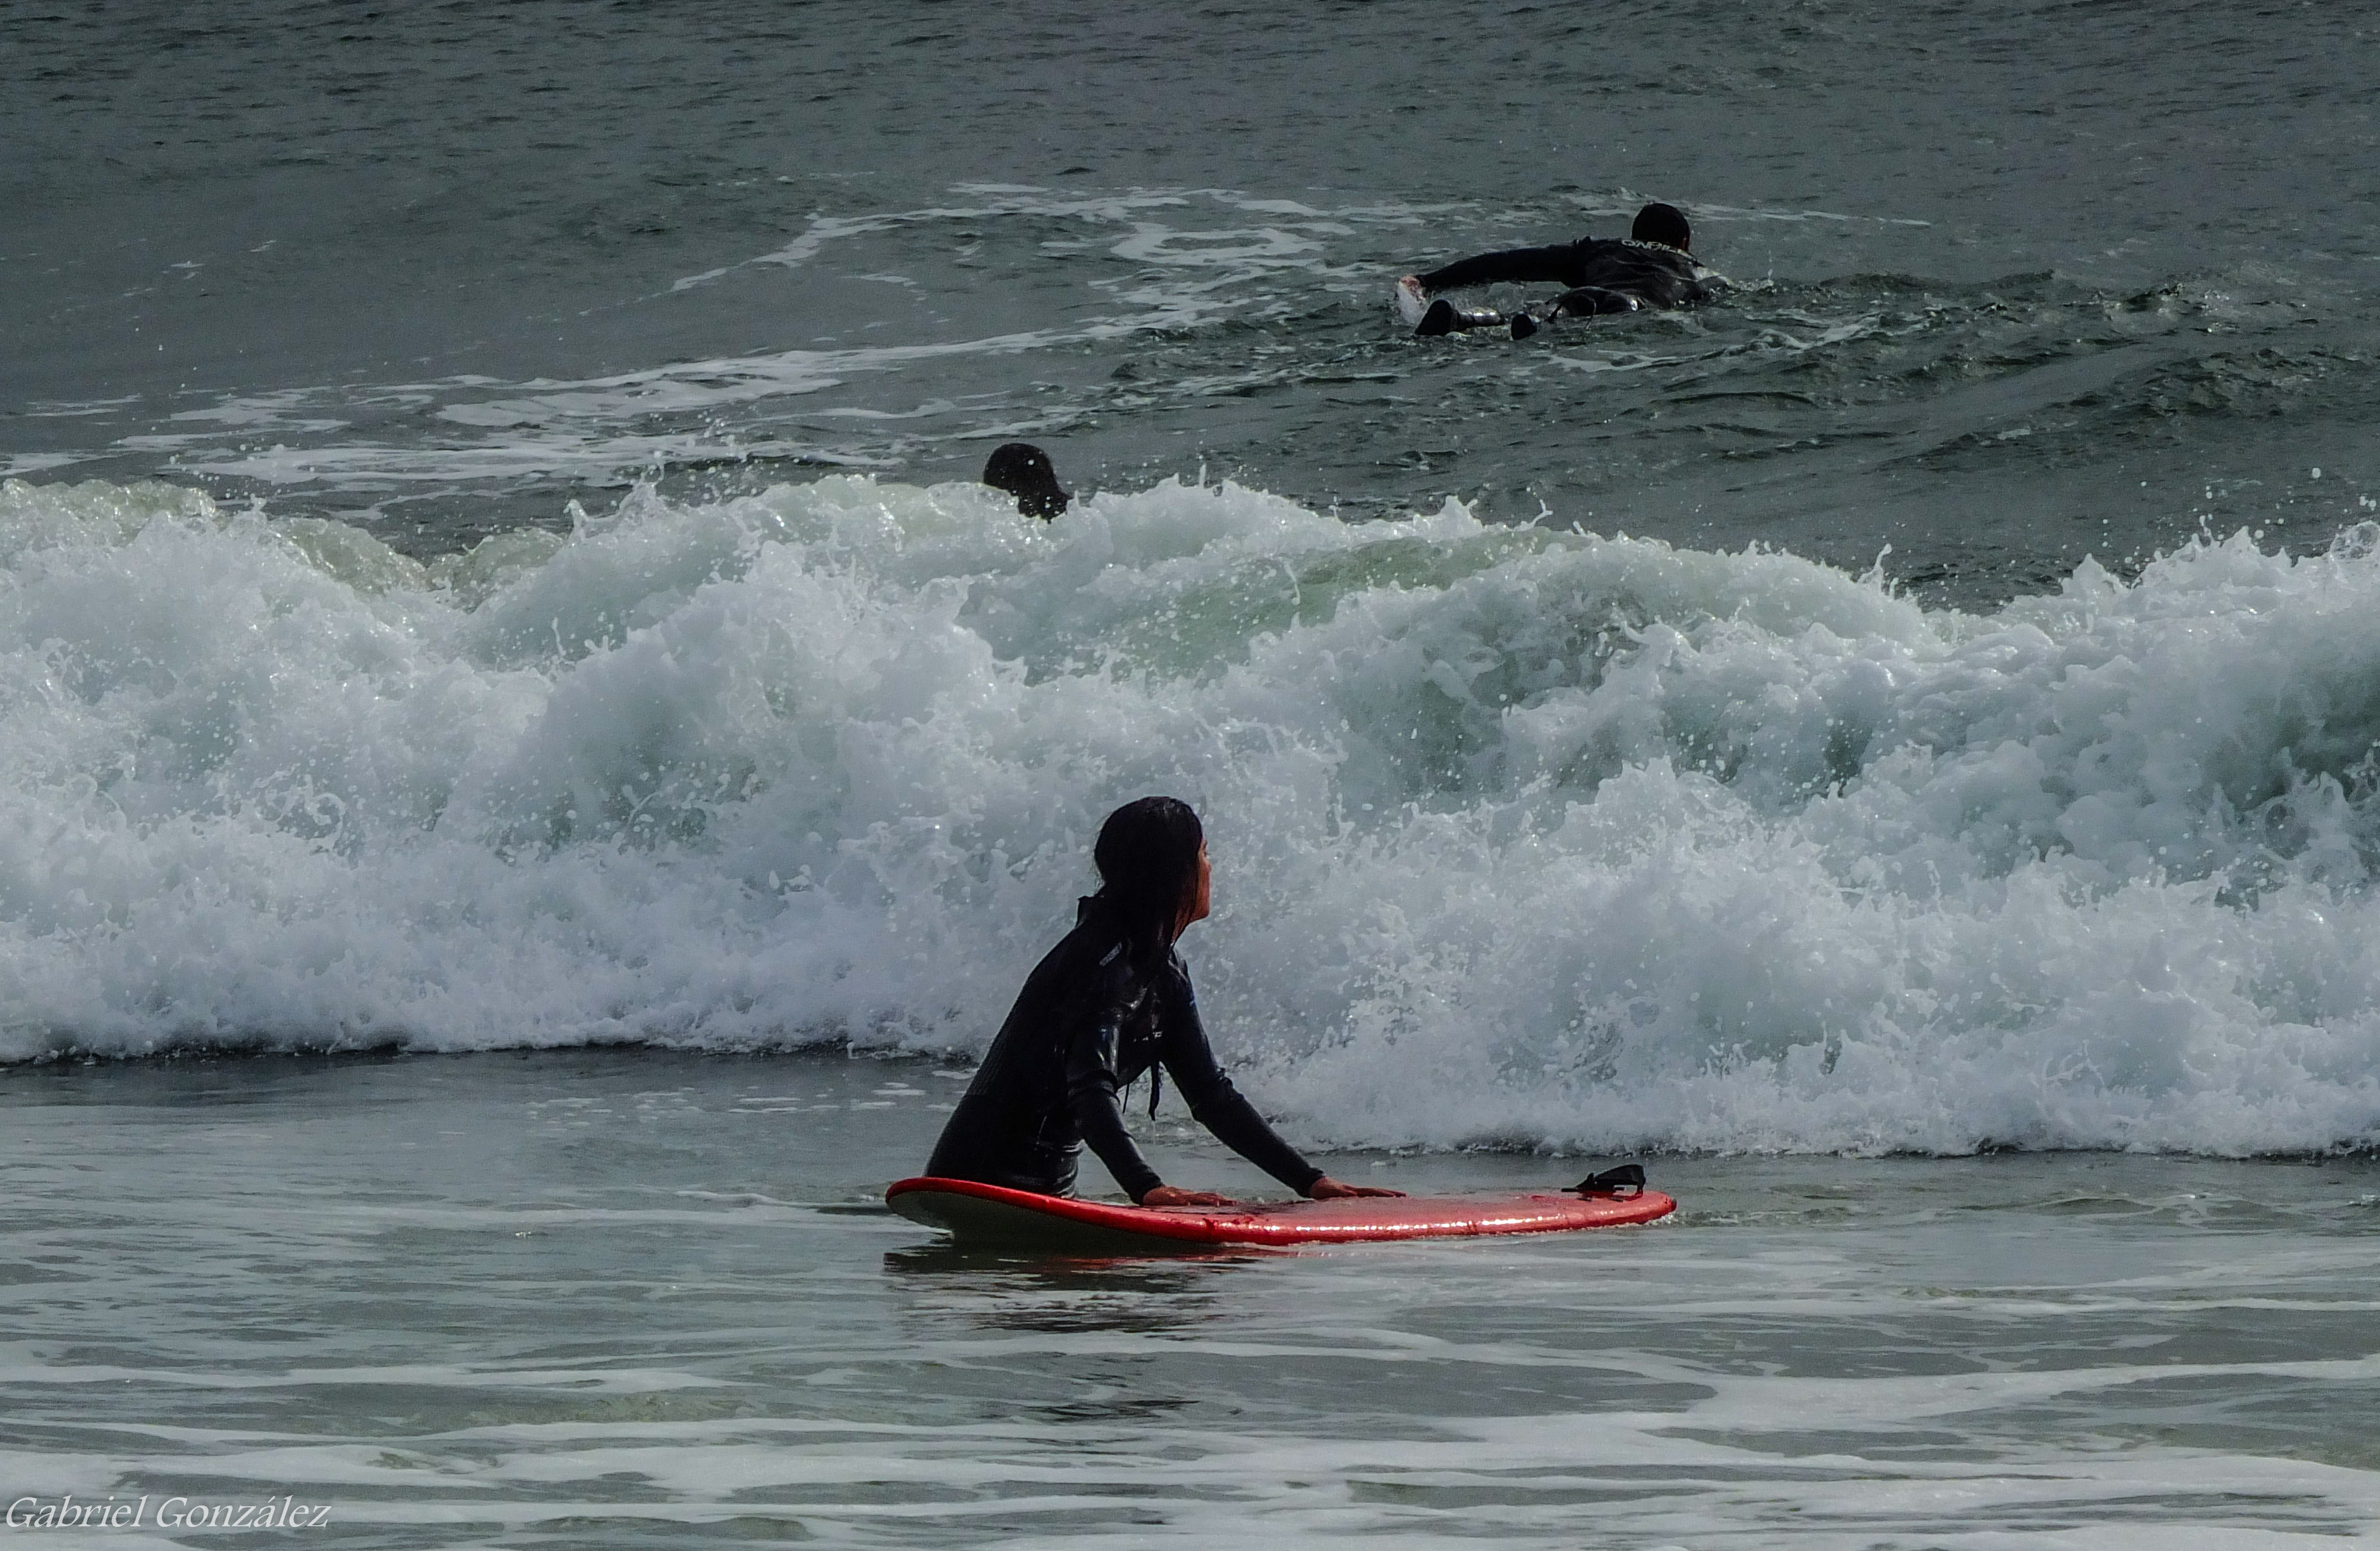
landscape, sea, coast, ocean, wave, surfing, surfboard, extreme sport, spain, sports, boating, galicia, sanxenxo, paisajes, espana, ggl1, gaby1, fujifilmxs1, ruadepaseodesilgarsanxenxogaliciaespa a, water sport, wind wave, boardsport, surfing equipment and supplies, surface water sports, bodyboarding